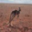
Label: kangaroo